Michael Soutzos

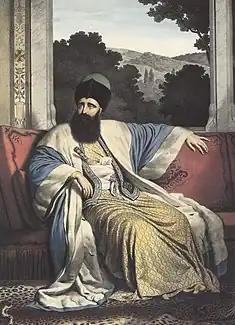
Soutzos as hospodar of Moldavia, 1820

Michael Soutzos (1778 or 1784 – 12 June 1864), was a member of the Soutzos family of Phanariotes, he was the grandson of Michael Drakos Soutzos; he was in turn a Prince of Moldavia, between 12 June 1819 and 29 March 1821. He was initiated into Filiki Eteria, he supported the Greek revolution in Moldavia and Wallachia and after the creation of the Greek state, he served as ambassador of the country abroad.